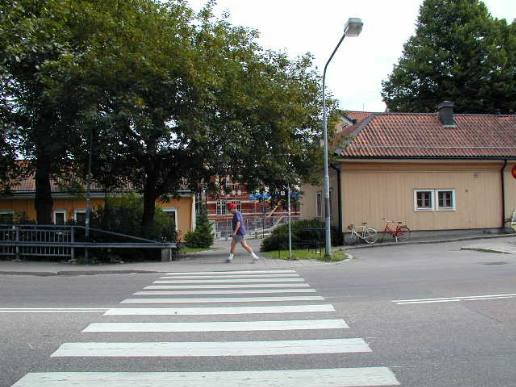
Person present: No